Pilar Barrios

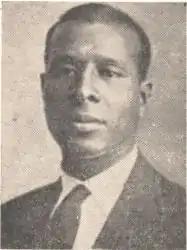
Pilar Barrios in 1948

Pilar Barrios (1889–1974) was an important poet of the black community of Uruguay and one of the founders of the "Partido Autóctono Negro". He demonstrated in his poetry an understanding of the class-based racism in his society, and expressed hope that this could be overturned by the development of a racial consciousness (awareness of "negritud") and renovation of education. He was optimistic in regards to this project, because he believed in the fundamental equality of people and races, as he expressed in his poems. One of his means of expression was the journal "Nuestra raza", which he co-founded with his sister Maria in 1917. In 1937 he married Maruja Pereyra, an activist and fellow "Nuestra Raza" journalist.